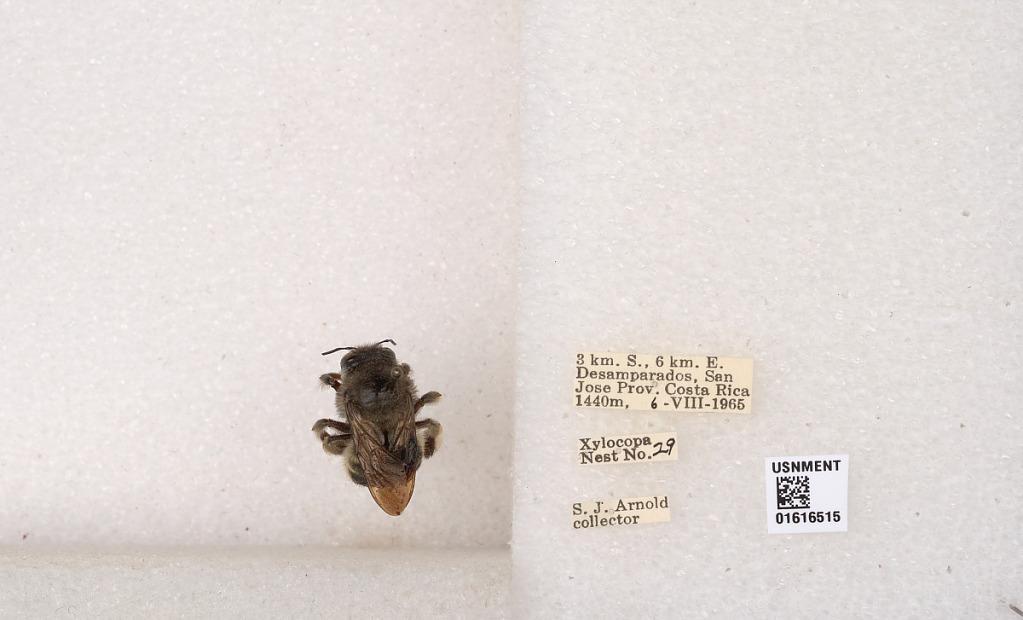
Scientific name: Xylocopa (Notoxylocopa) tabaniformis tabaniformis Smith
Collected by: J. Araujo
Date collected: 1965-8-6
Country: Costa Rica
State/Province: San Jose
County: Desamparados
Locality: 3 km. S., 6 km. E. Desamparados